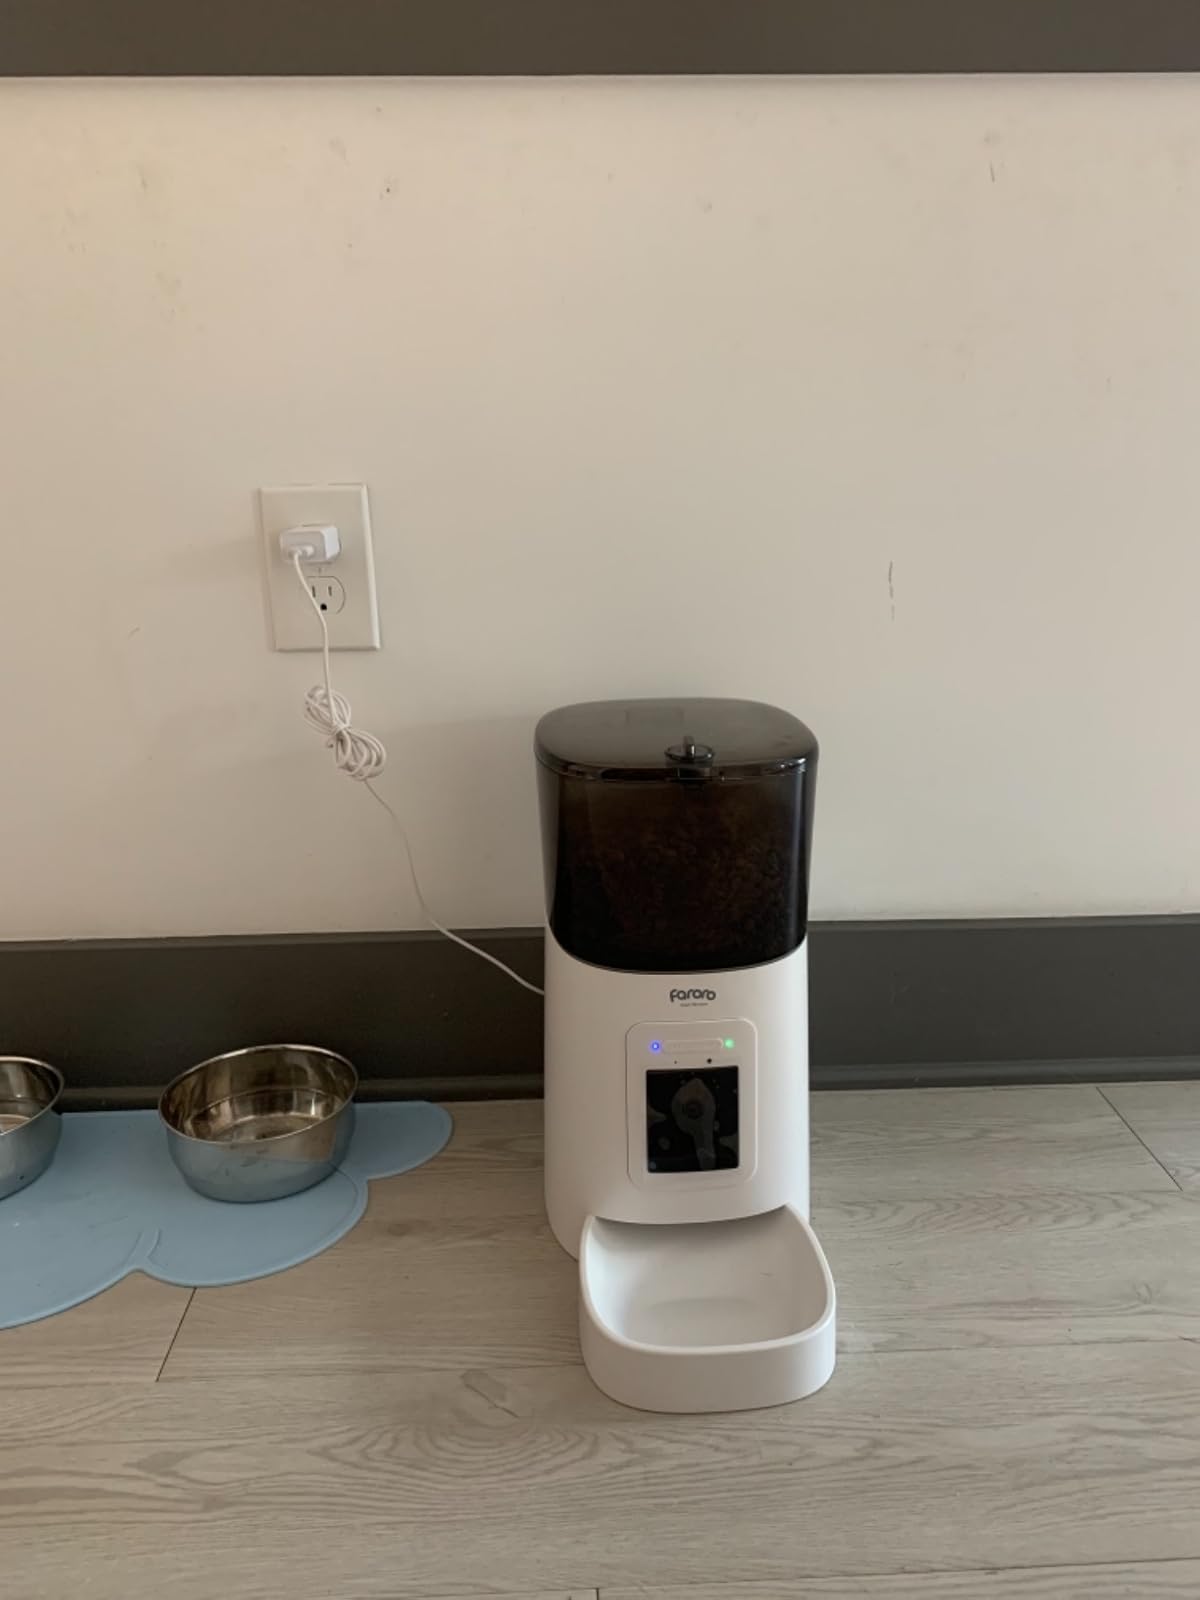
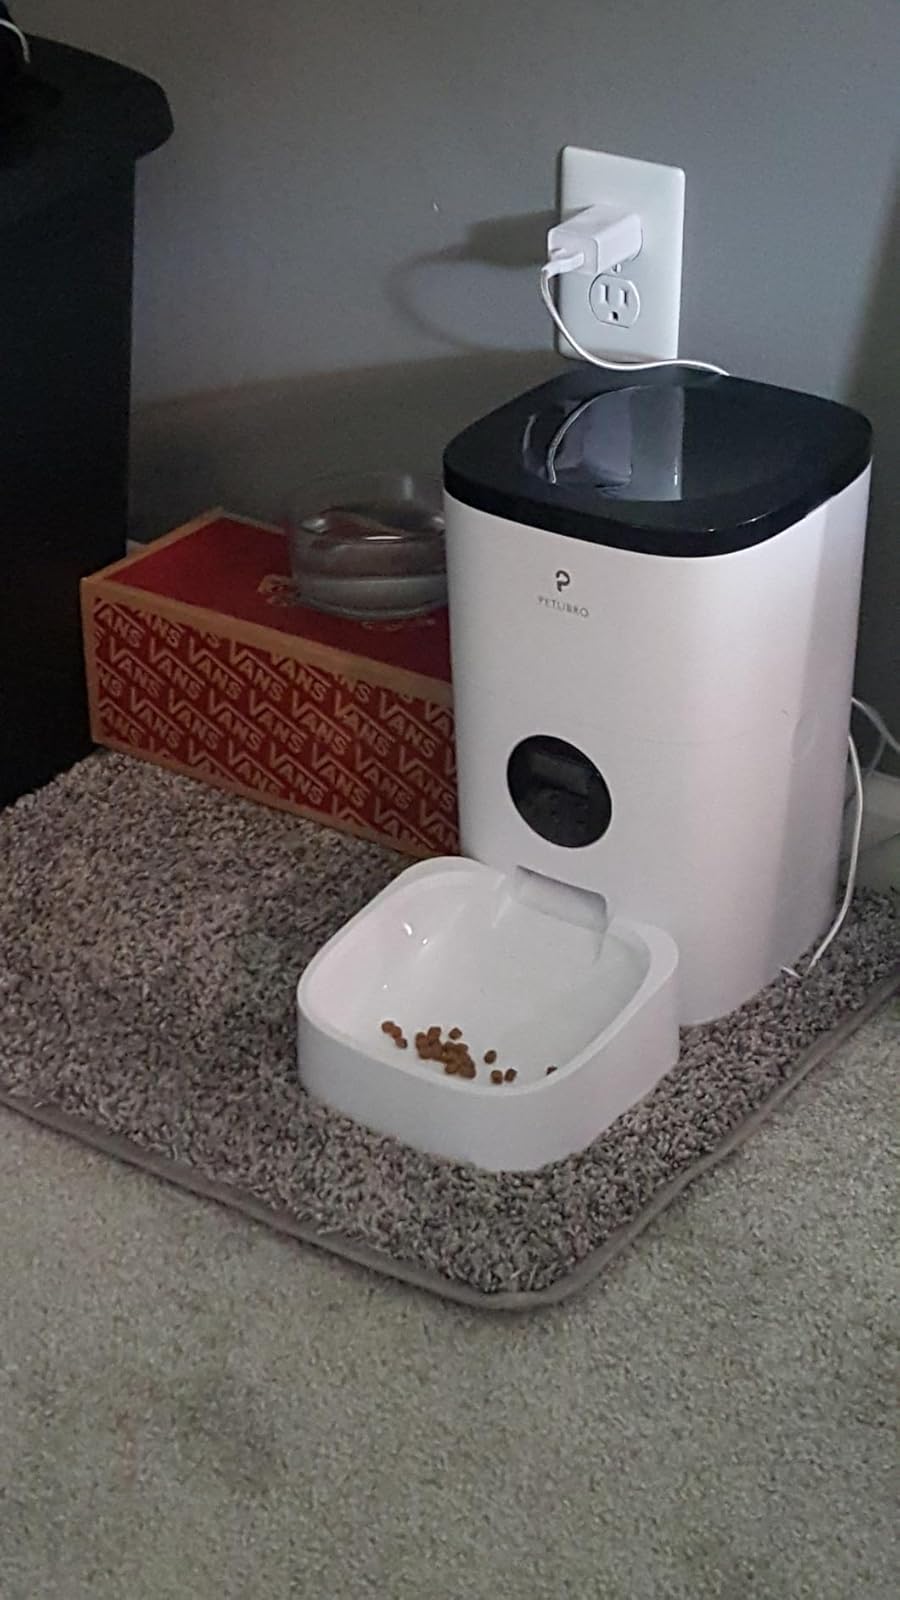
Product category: items_feeder
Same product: no